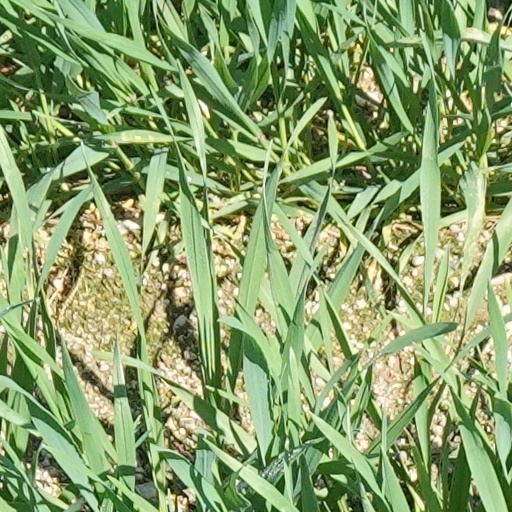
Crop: wheat